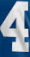
Number: 4